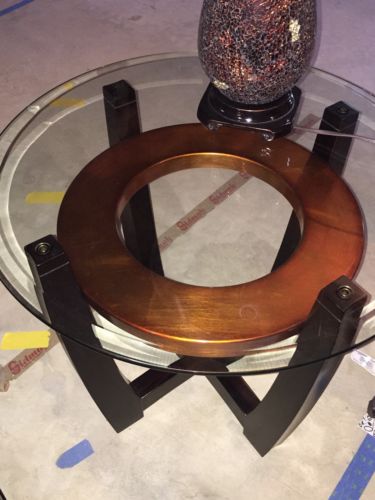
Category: sofa